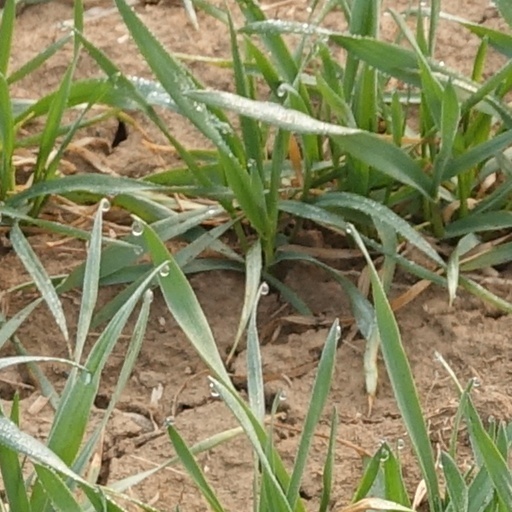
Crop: wheat